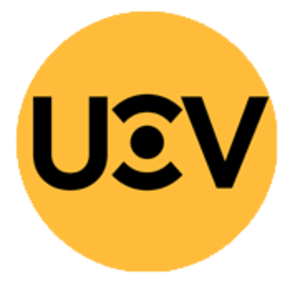
TV+ est une chaîne de télévision privée chilienne appartenant depuis le 5 octobre 1957 à l’Université pontificale catholique de Valparaíso.